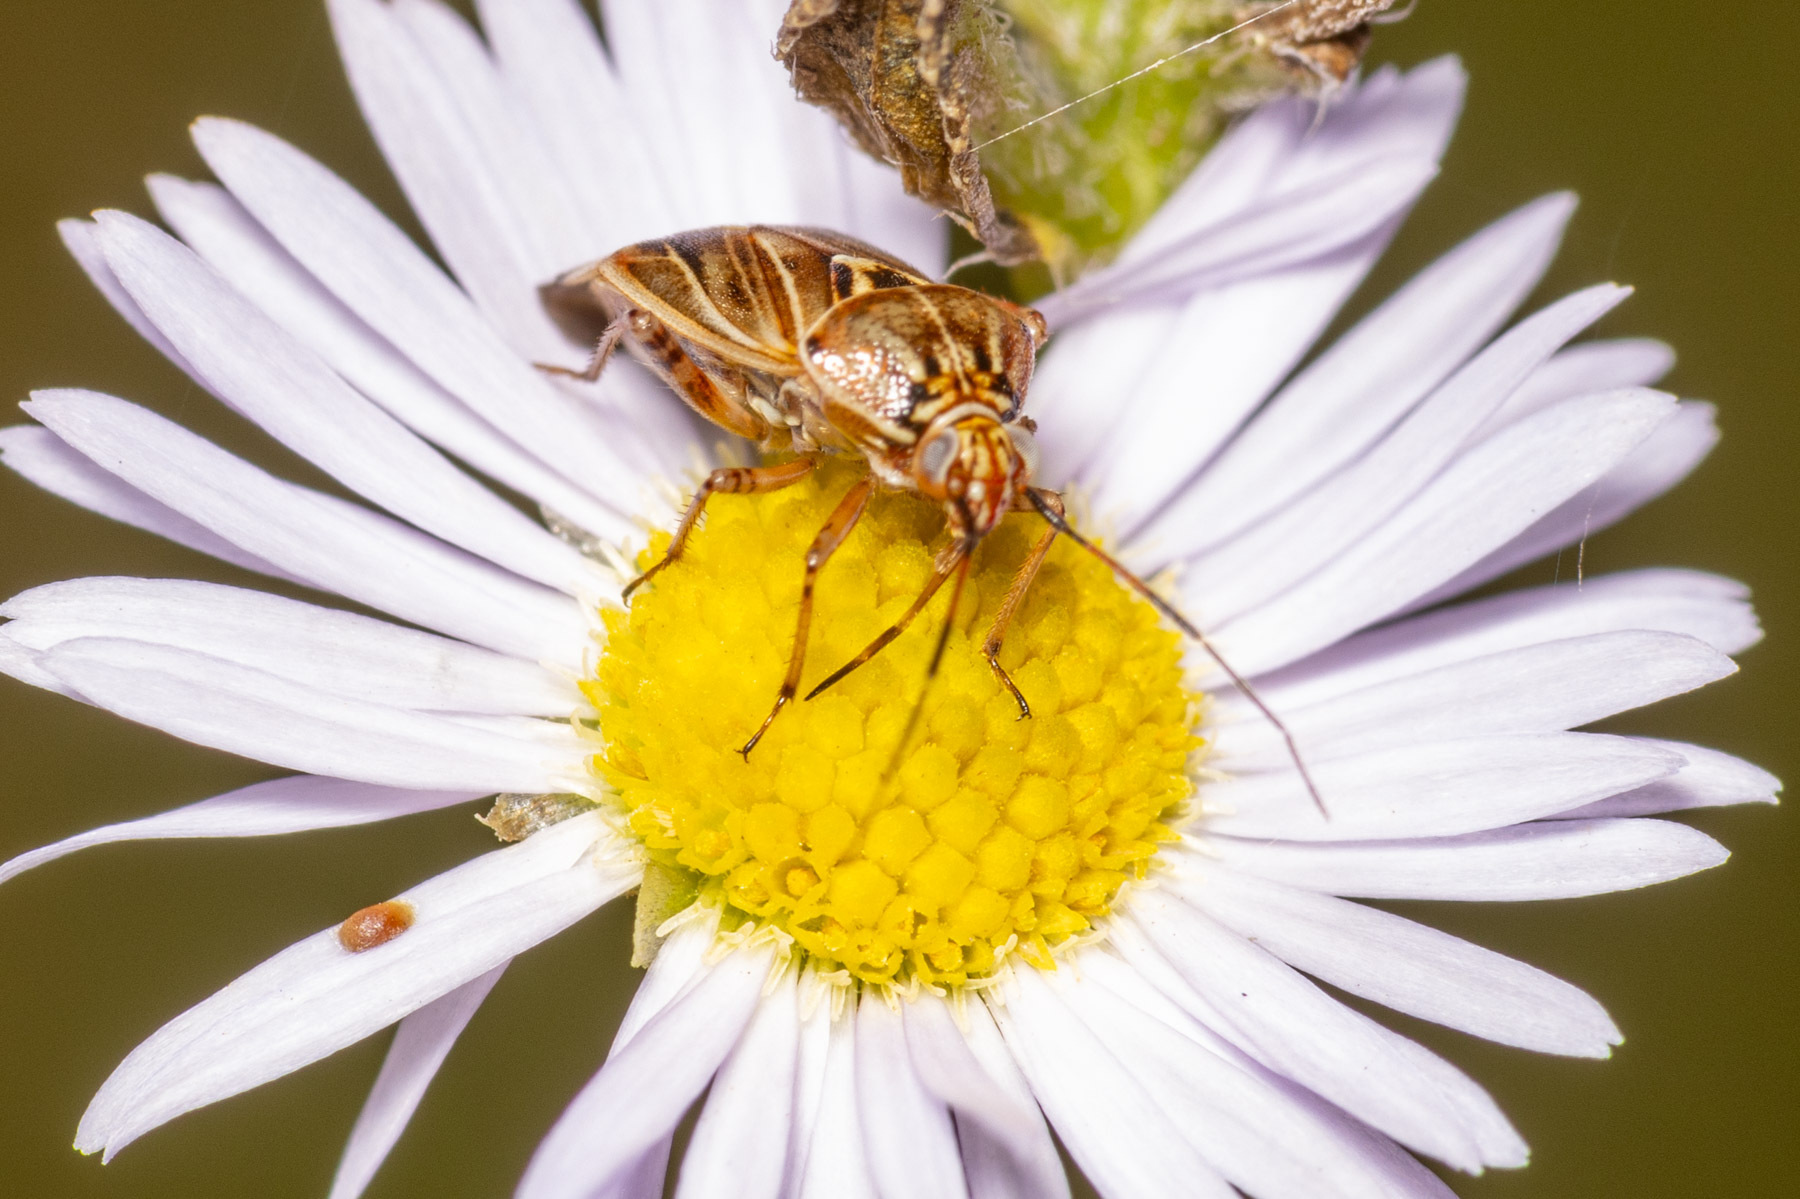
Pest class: lygus_bug